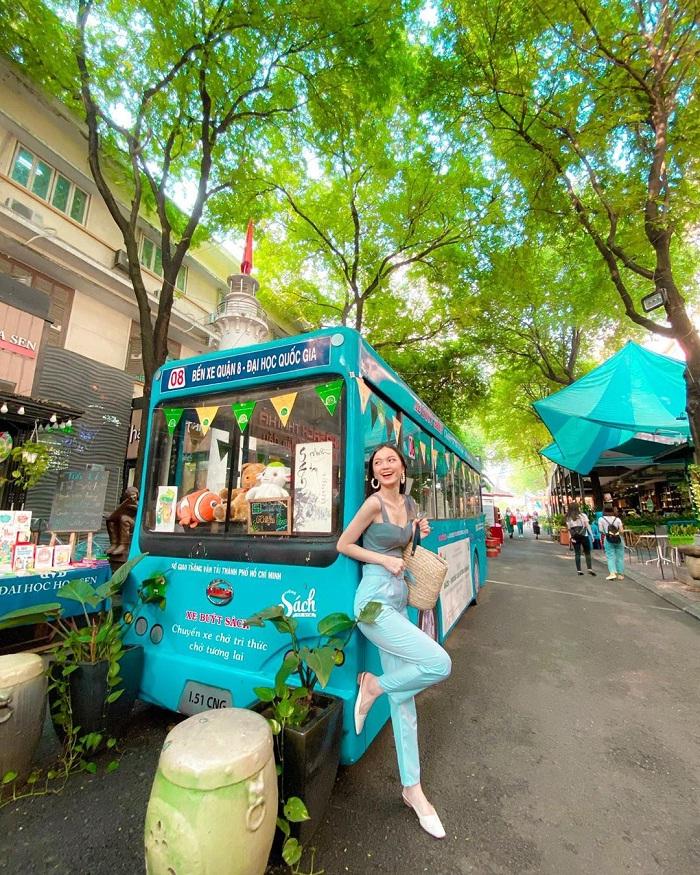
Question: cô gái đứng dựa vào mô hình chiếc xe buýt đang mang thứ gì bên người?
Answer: cái túi xách